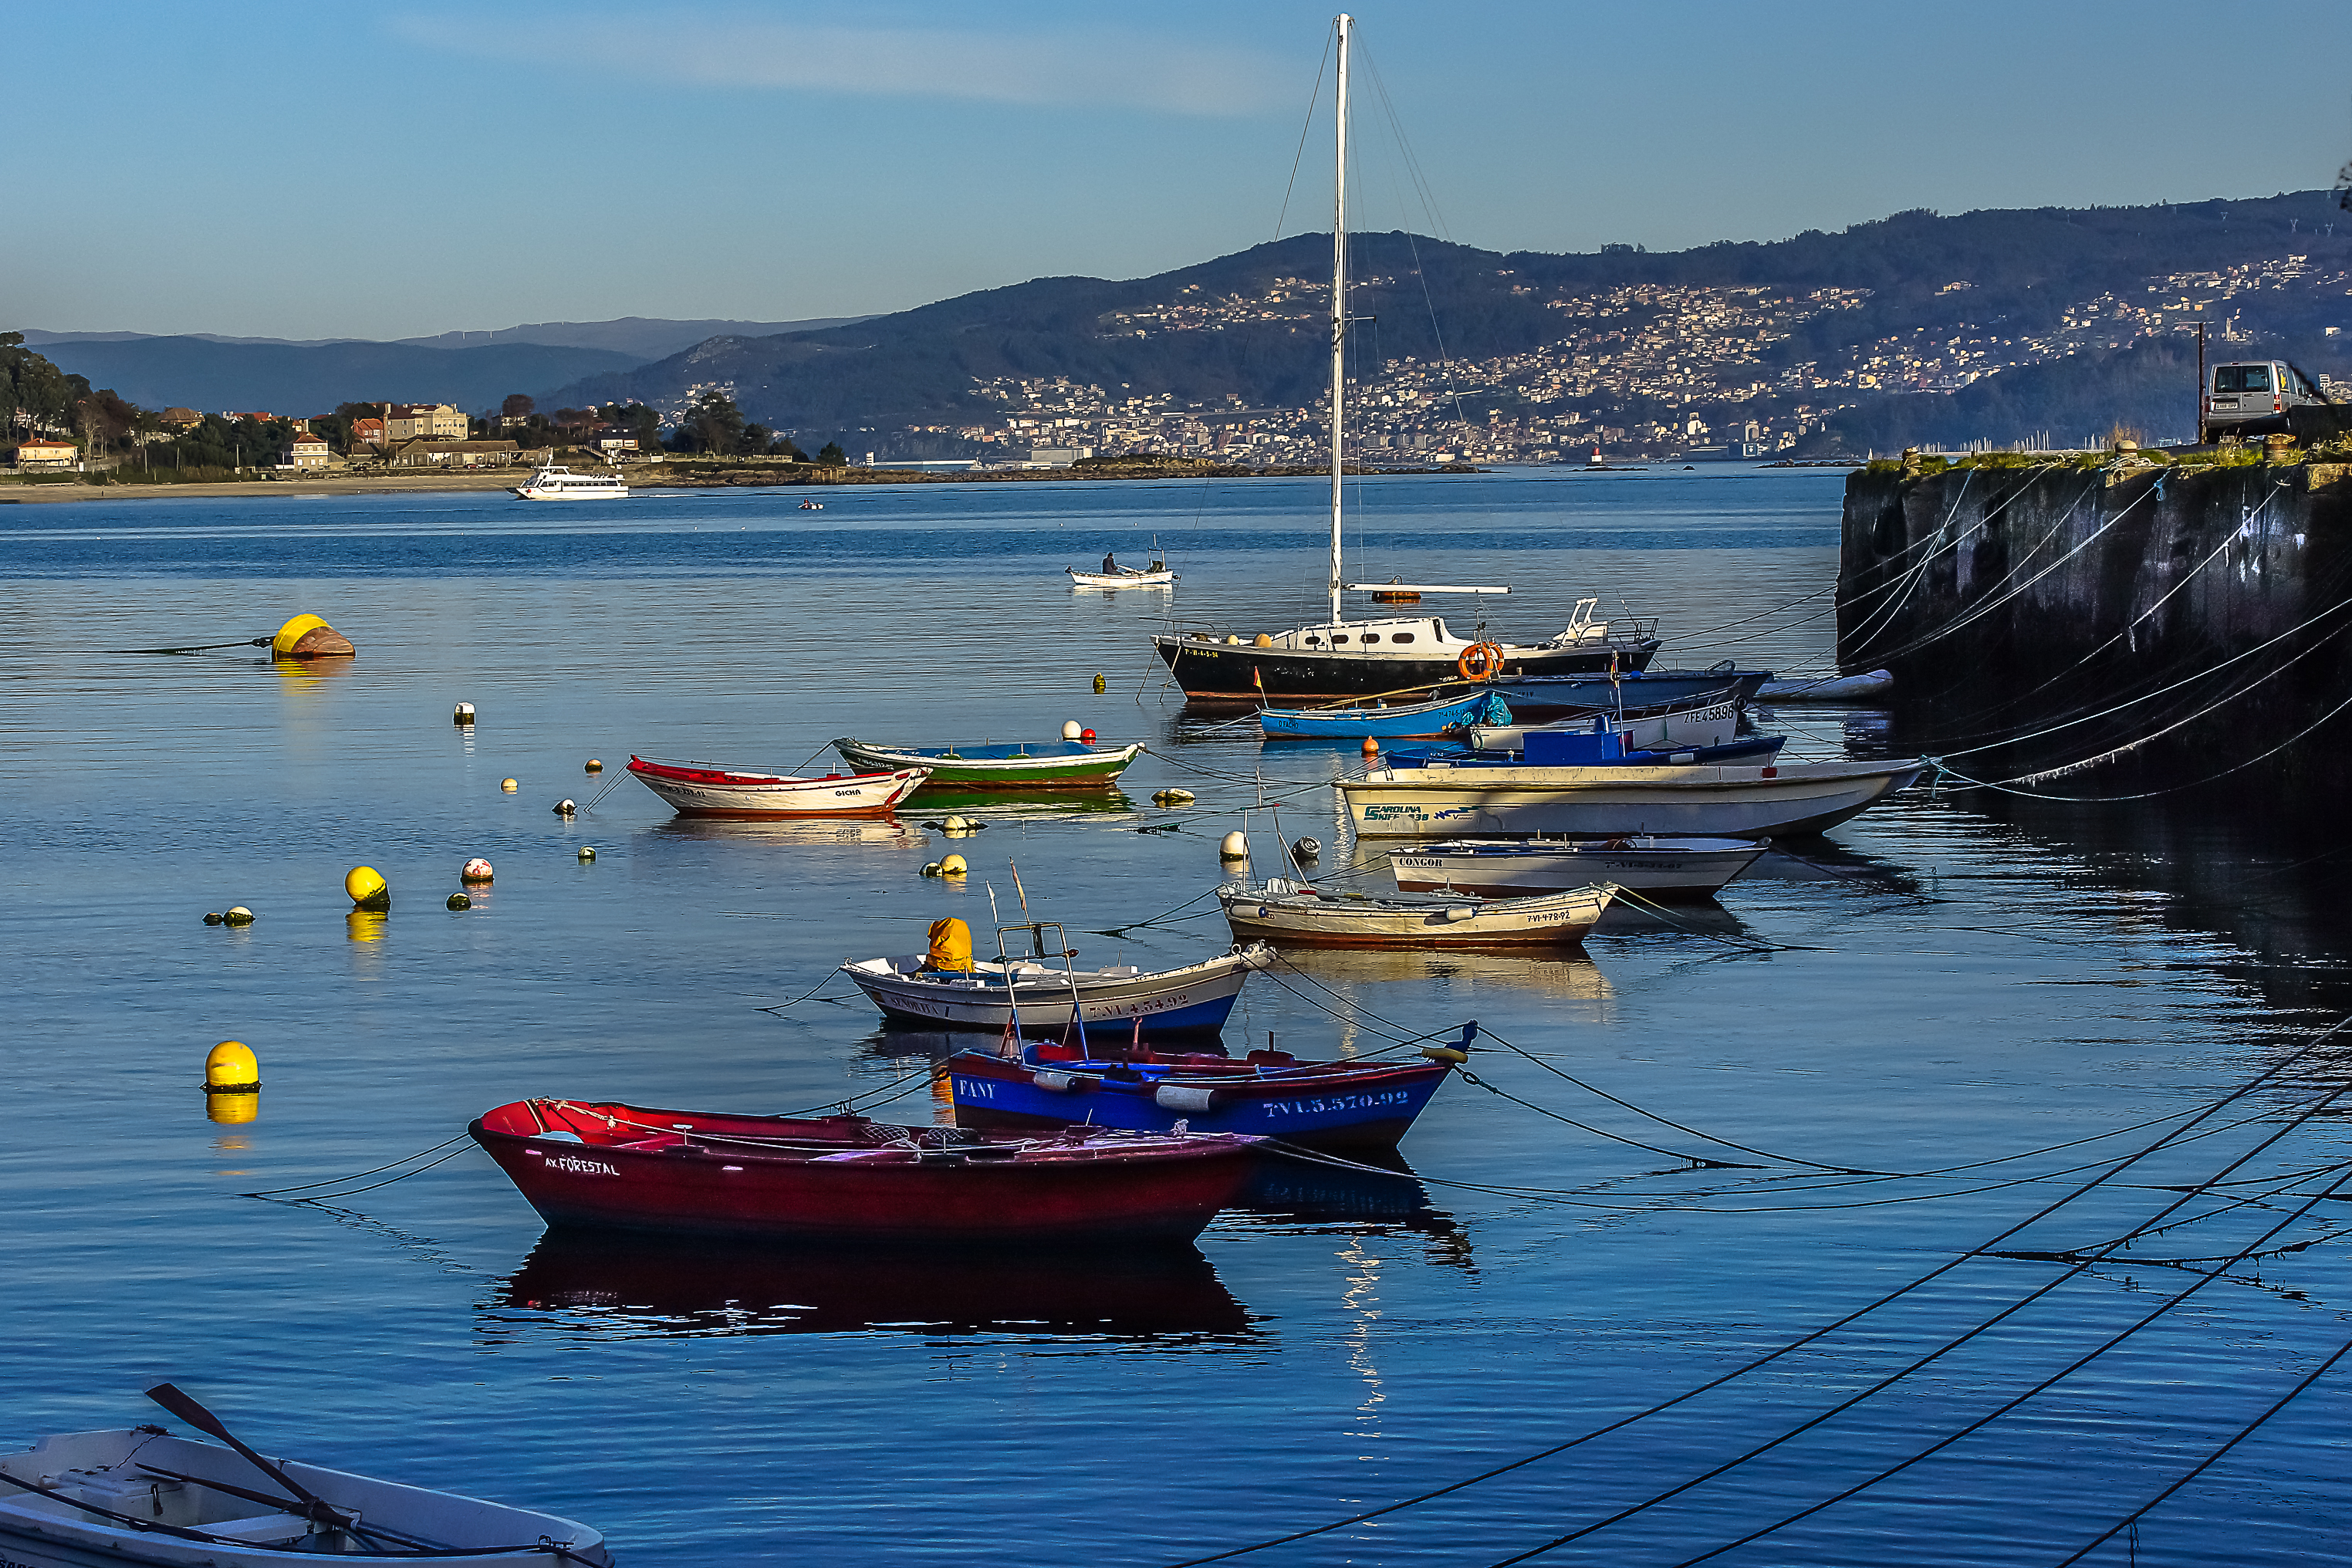
landscape, sea, coast, water, dock, boat, lake, photo, reflection, vehicle, bay, harbor, spain, boating, espaa, galicia, pontevedra, paisajes, 60mm, watercraft, a77, g, ggl1, gaby1, xovesphoto, cangas, sonya77, tamron60mm, gabrielcorua, xelodegalicia, watercraft rowing